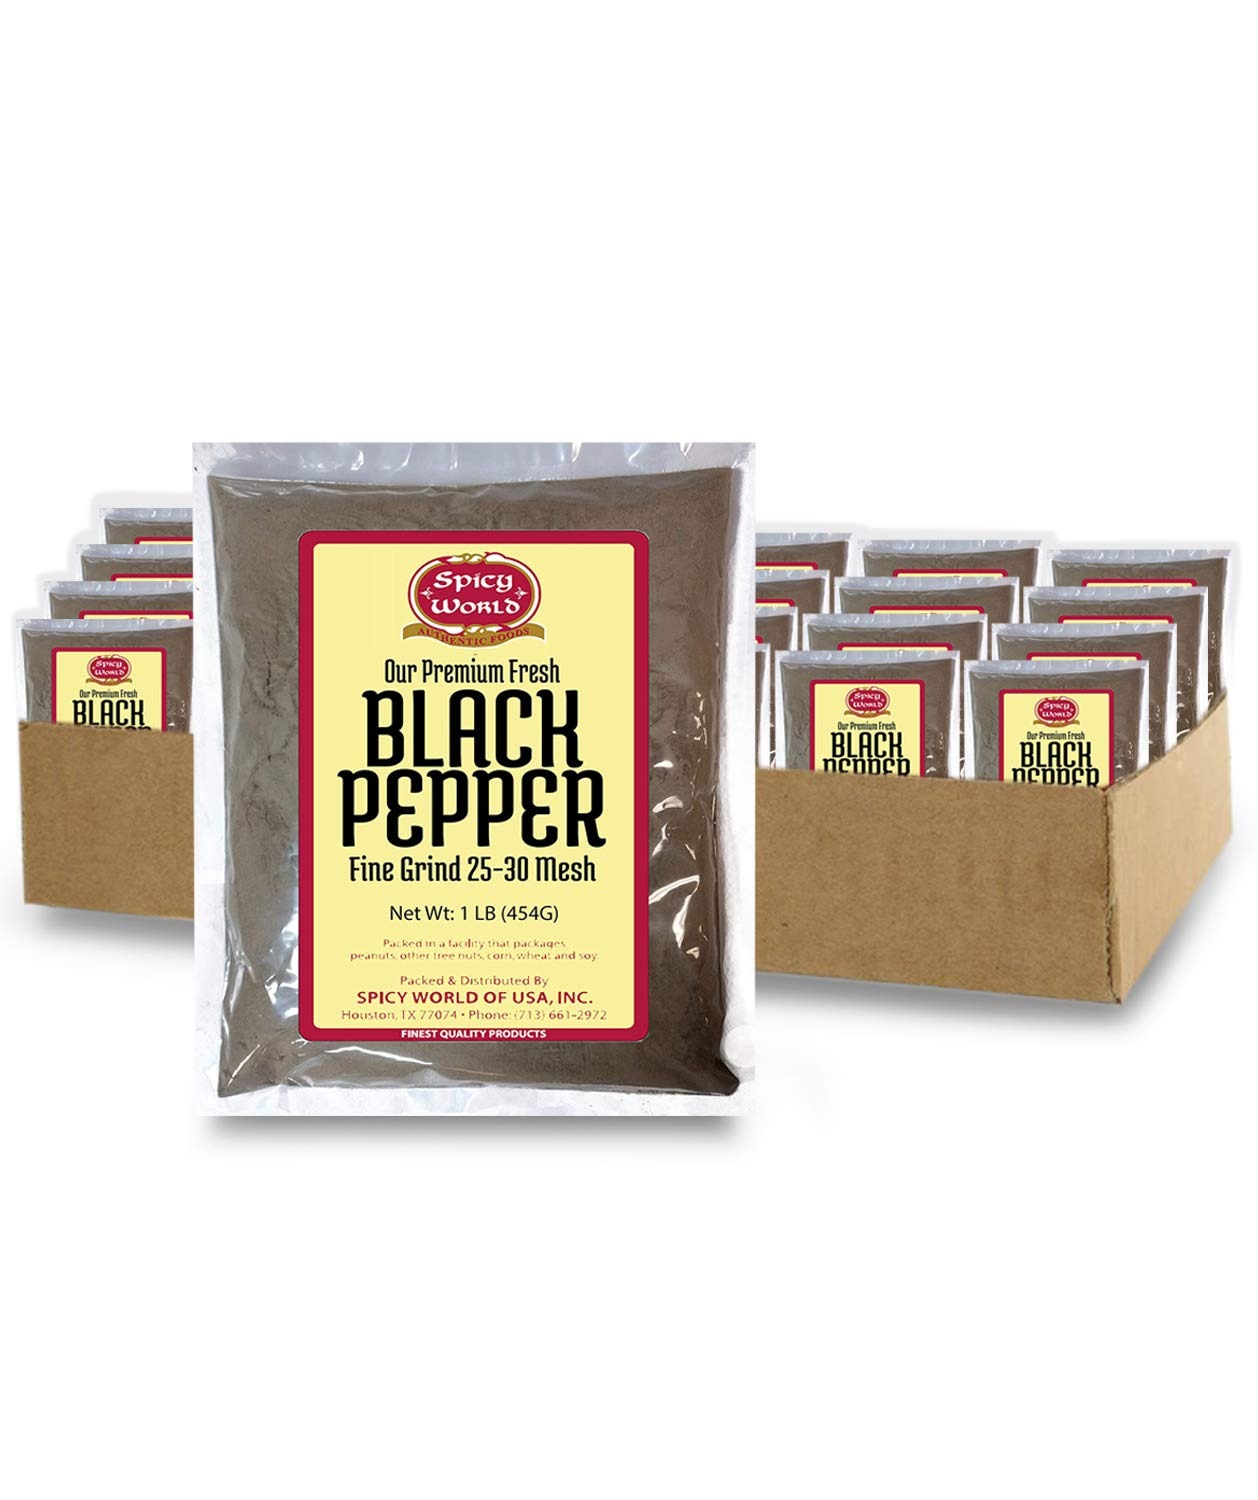
Item Name: Ground Black Pepper Fine Grind Pure 16 Ounce - by Spicy World (Pack of 12)
Bullet Point 1: Product Type:Grocery
Bullet Point 2: Item Package Dimension:10.0 " L X9.0 " W X8.0 "h
Bullet Point 3: Item Package Weight:12.0 lbs
Bullet Point 4: Country Of Origin: India
Value: 12.0
Unit: Count

Price: 95.39